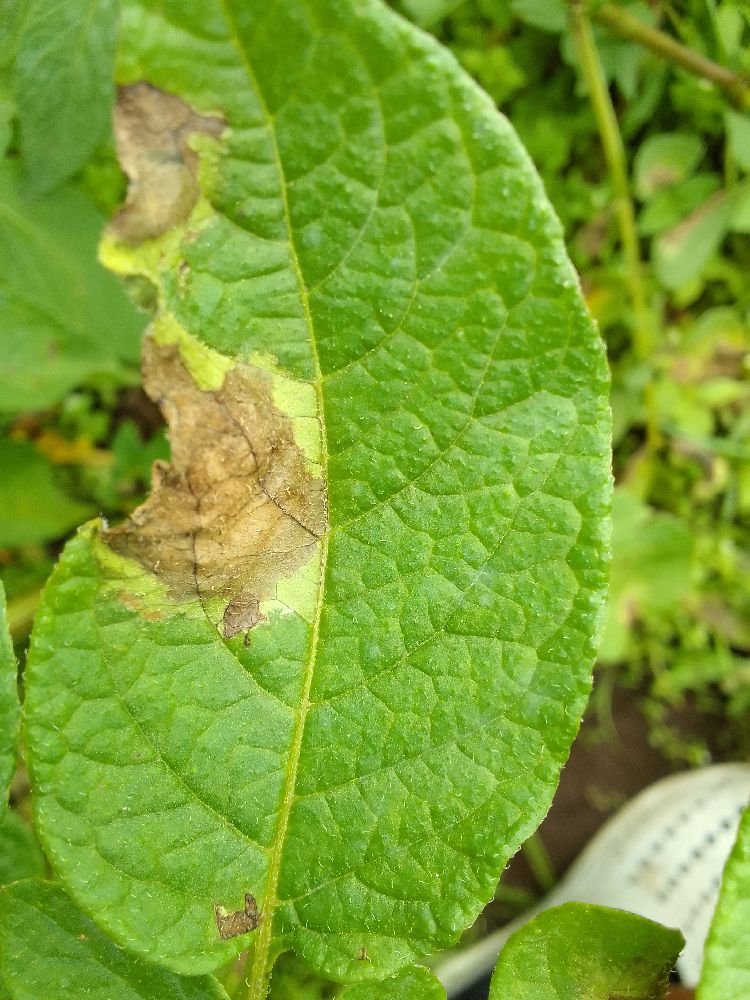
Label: Late blight